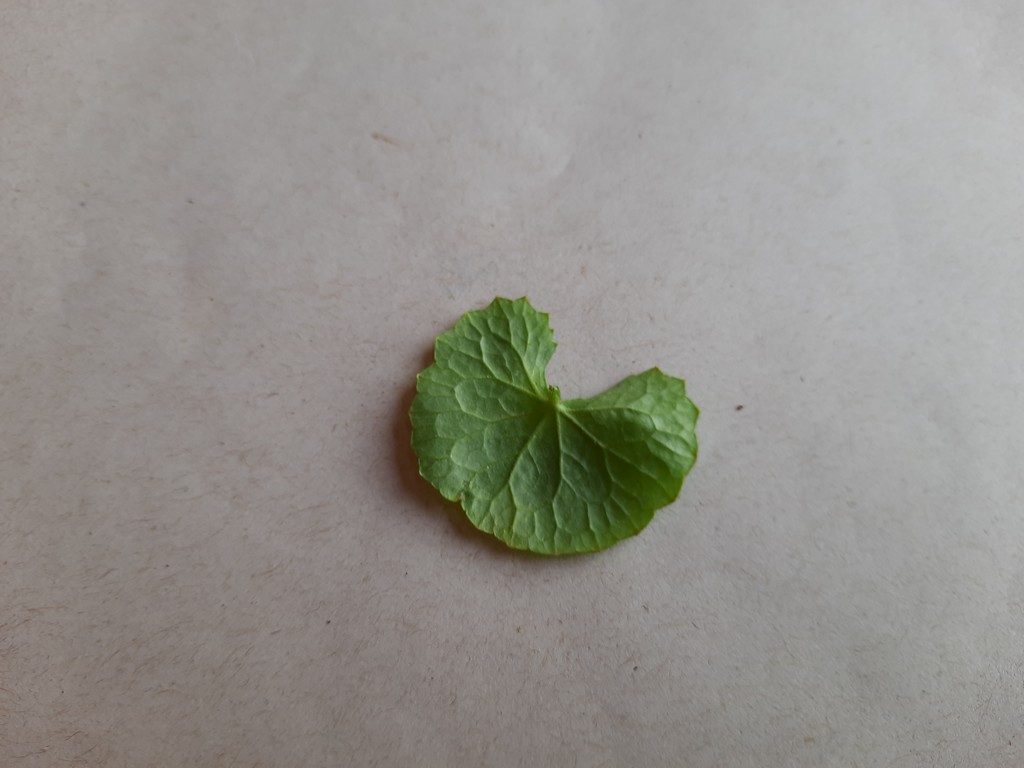
Label: Healthy